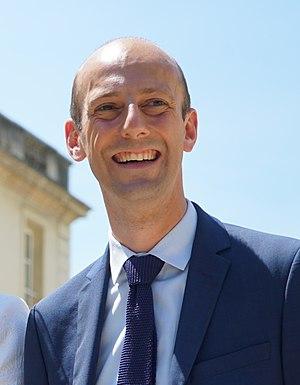
le député dans le jardin des pas perdus.
Cet article dresse, par ordre alphabétique, la liste des 577 députés français de la XVᵉ législature de la Cinquième République, ouverte le 21 juin 2017.
Stanislas Guerini, né le 14 mai 1982 à Paris, est un homme d'affaires et homme politique français.
Cet article dresse la liste des députés de Paris actuellement élus.
La République en marche — également appelée par sa première dénomination En marche — est un parti politique français lancé en avril 2016 par Emmanuel Macron.